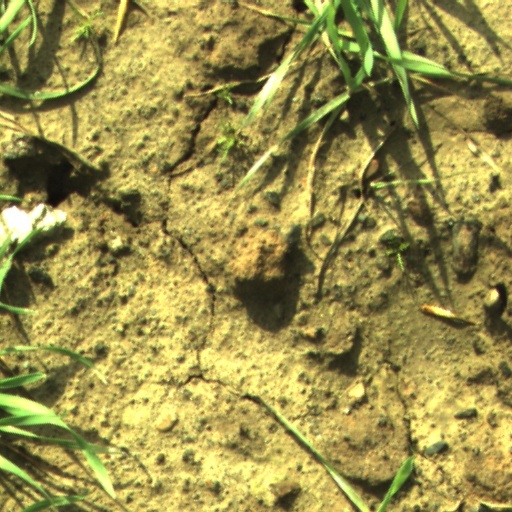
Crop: wheat